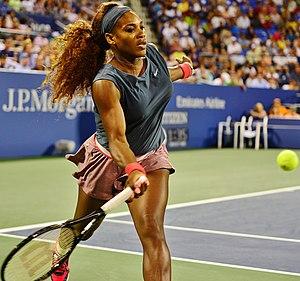
Serena Jameka Williams est une joueuse de tennis américaine née le 26 septembre 1981 à Saginaw.